36th Operations Group

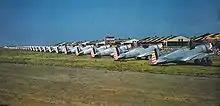
P-36As of the 36th Pursuit Group at Langley Field, Virginia, in 1940.

The 36th Pursuit Group (Interceptor) was activated on 1 February 1940 at Langley Field, Virginia. Initial training of the group was with the Curtiss P-36 Hawk.